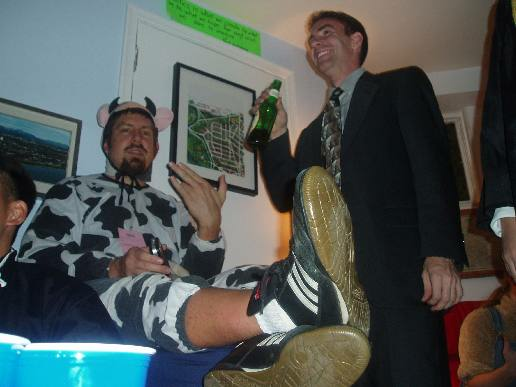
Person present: Yes